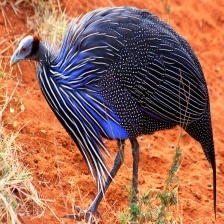
Species: VULTURINE GUINEAFOWL
Scientific name: ACRYLLIUM VULTURINUM